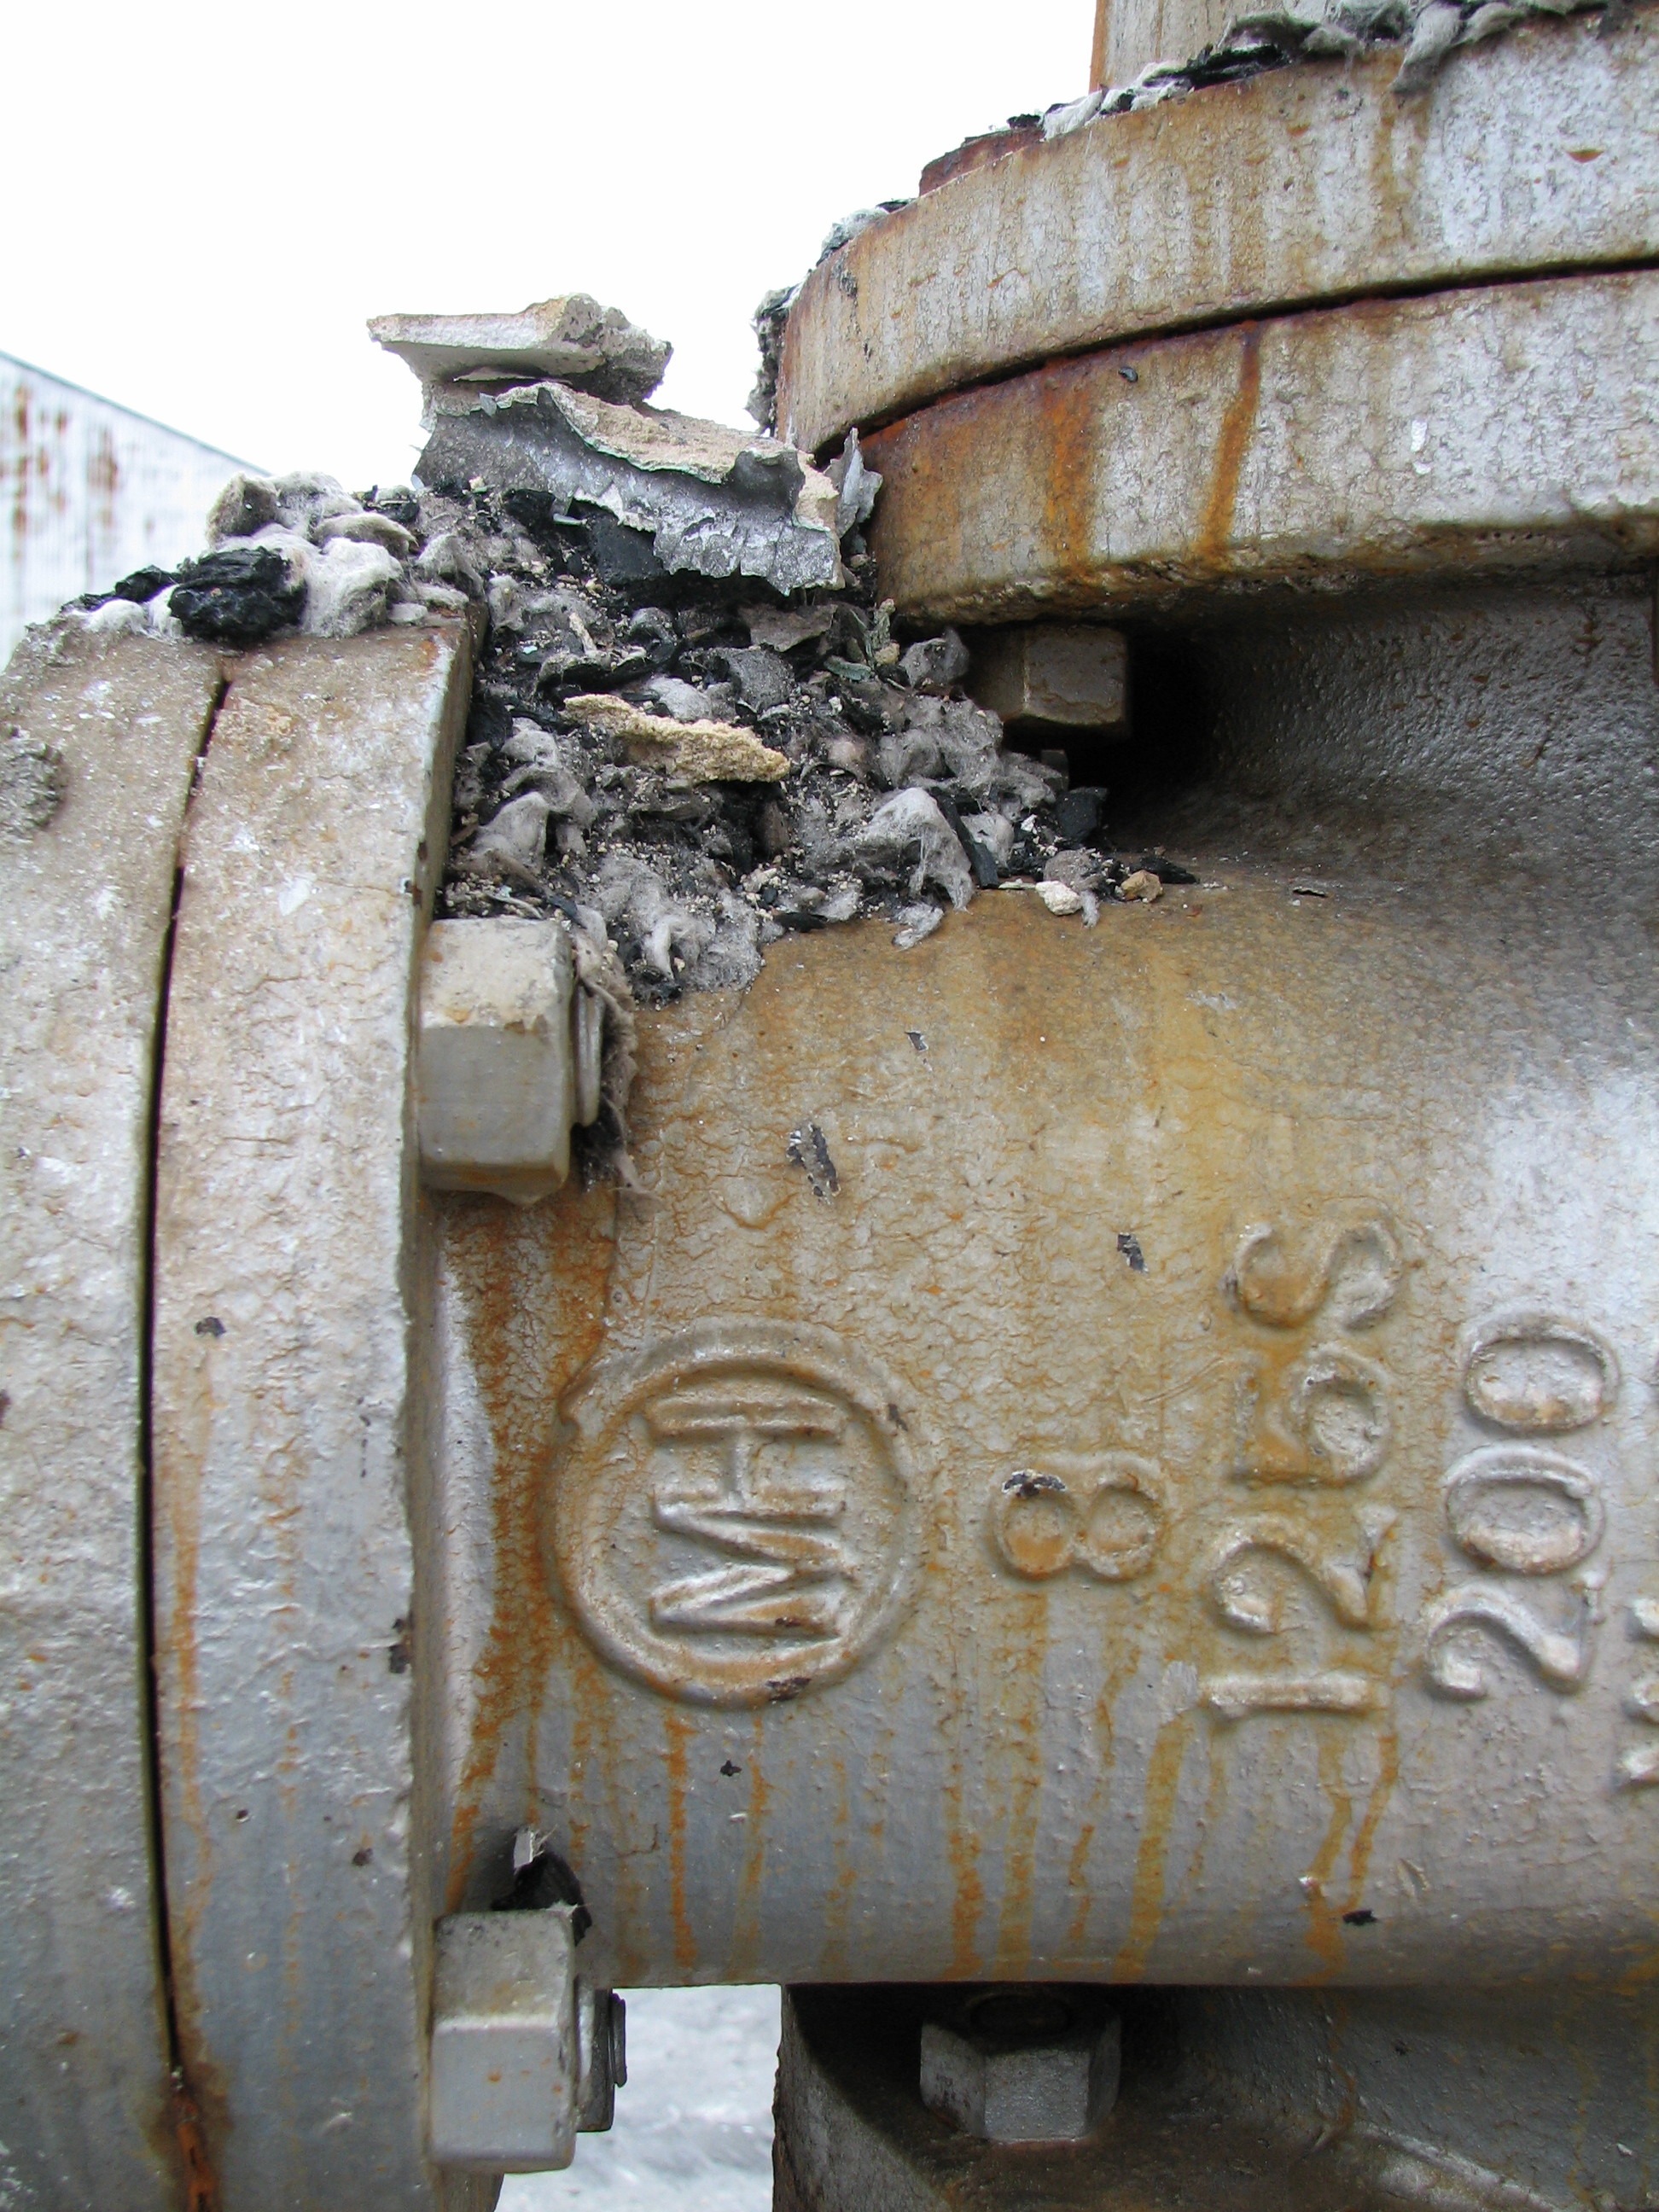
construction, sculpture, pipe, valve, man made object, ancient history